Italy at the 2012 Summer Olympics

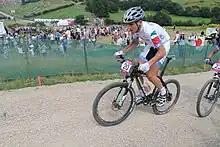
Gerhard Kerschbaumer in men's cross-country race

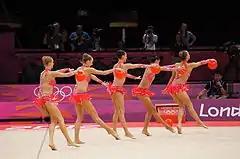
Italy performs a ball routine in the team all-around final

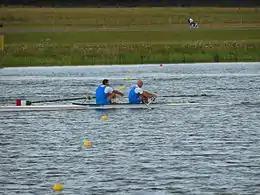
Italy during the final of the men's coxless pair.

Italian swimmers have so far achieved qualifying standards in the following events (up to a maximum of 2 swimmers in each event at the Olympic Qualifying Time (OQT), and 1 at the Olympic Selection Time (OST): In the list, the names of the swimmers qualified at an individual event.